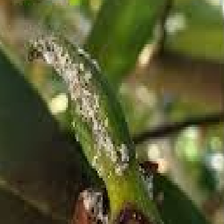
Label: mealybug_infestation